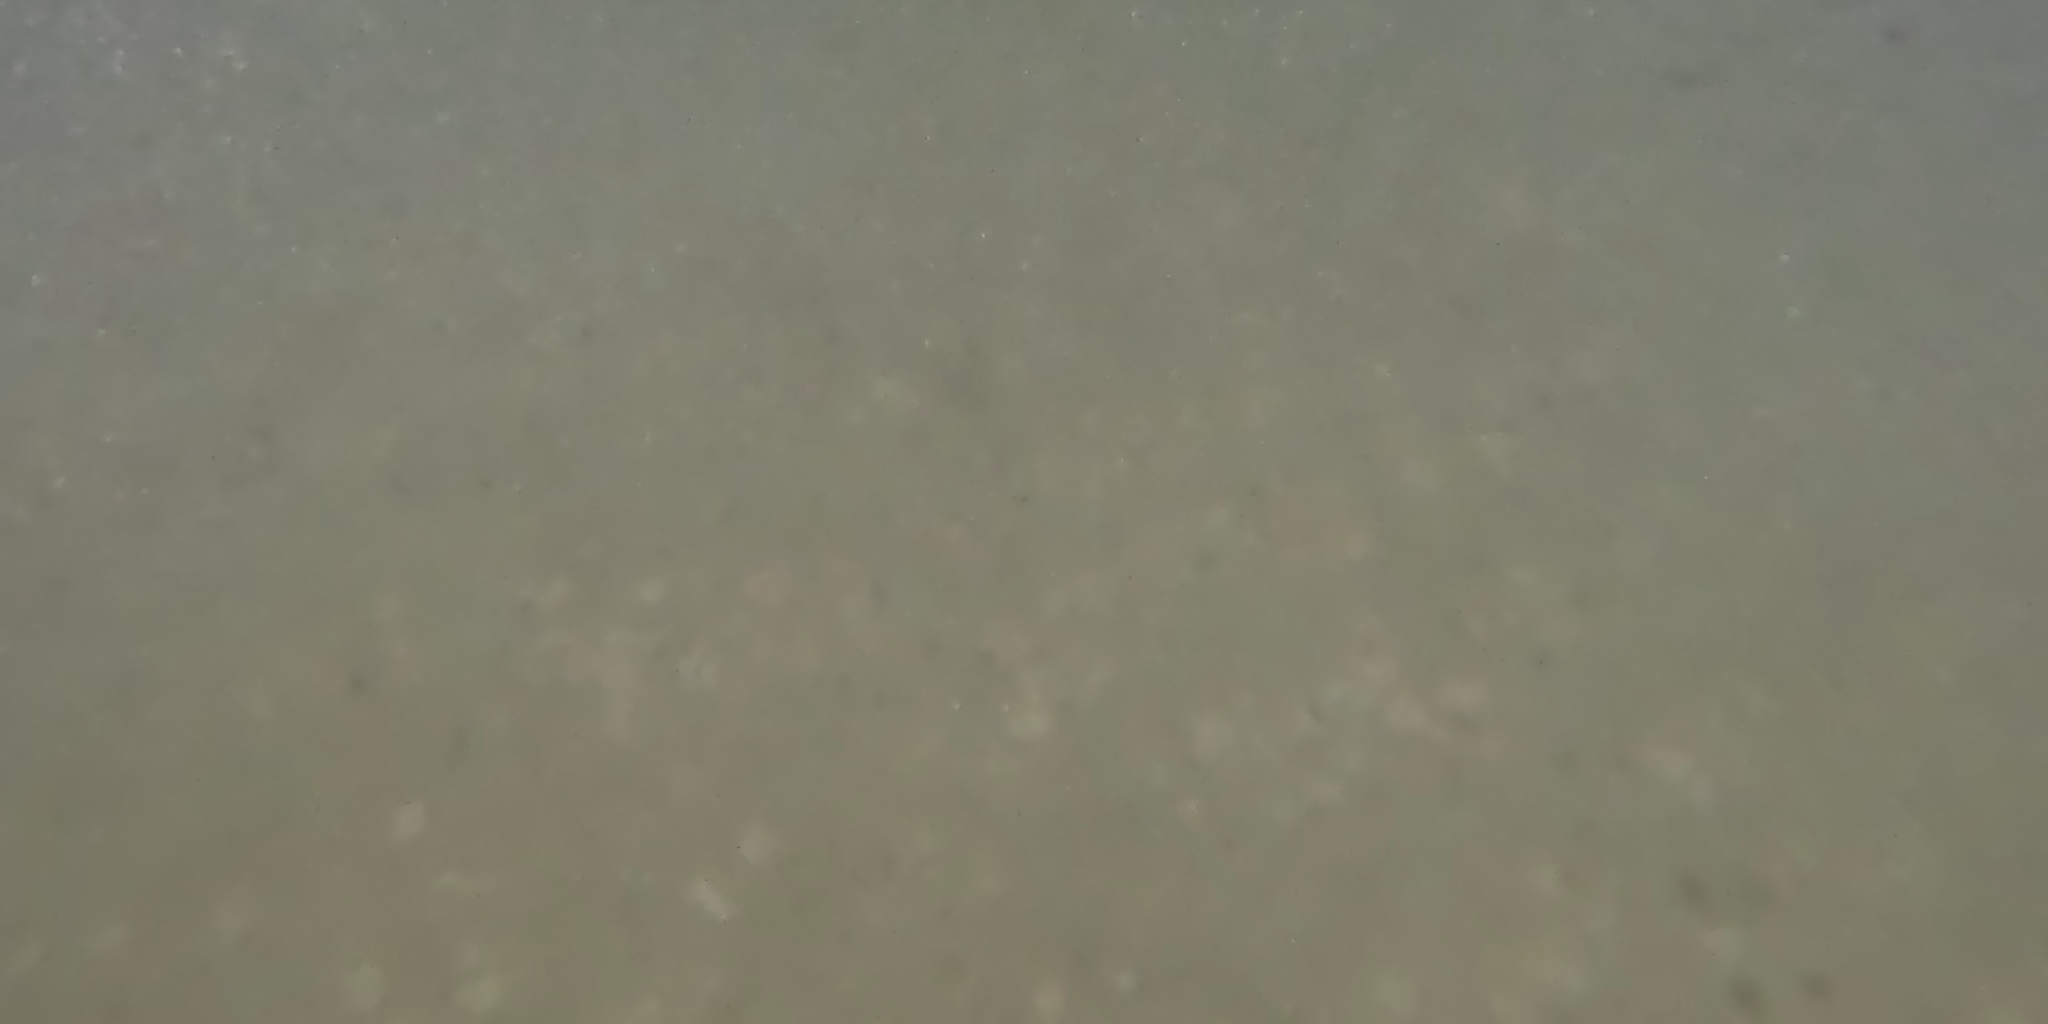
Seabed habitat: stone